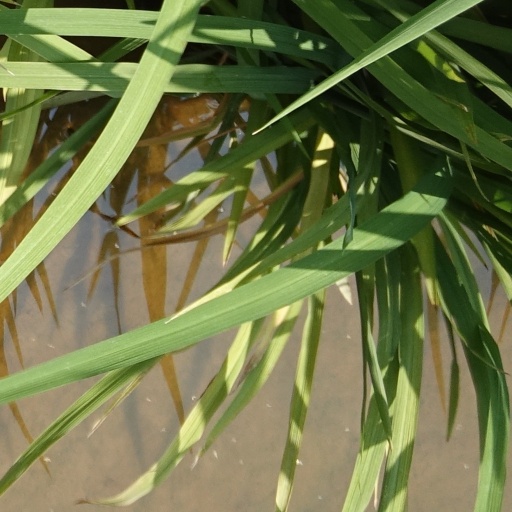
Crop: rice